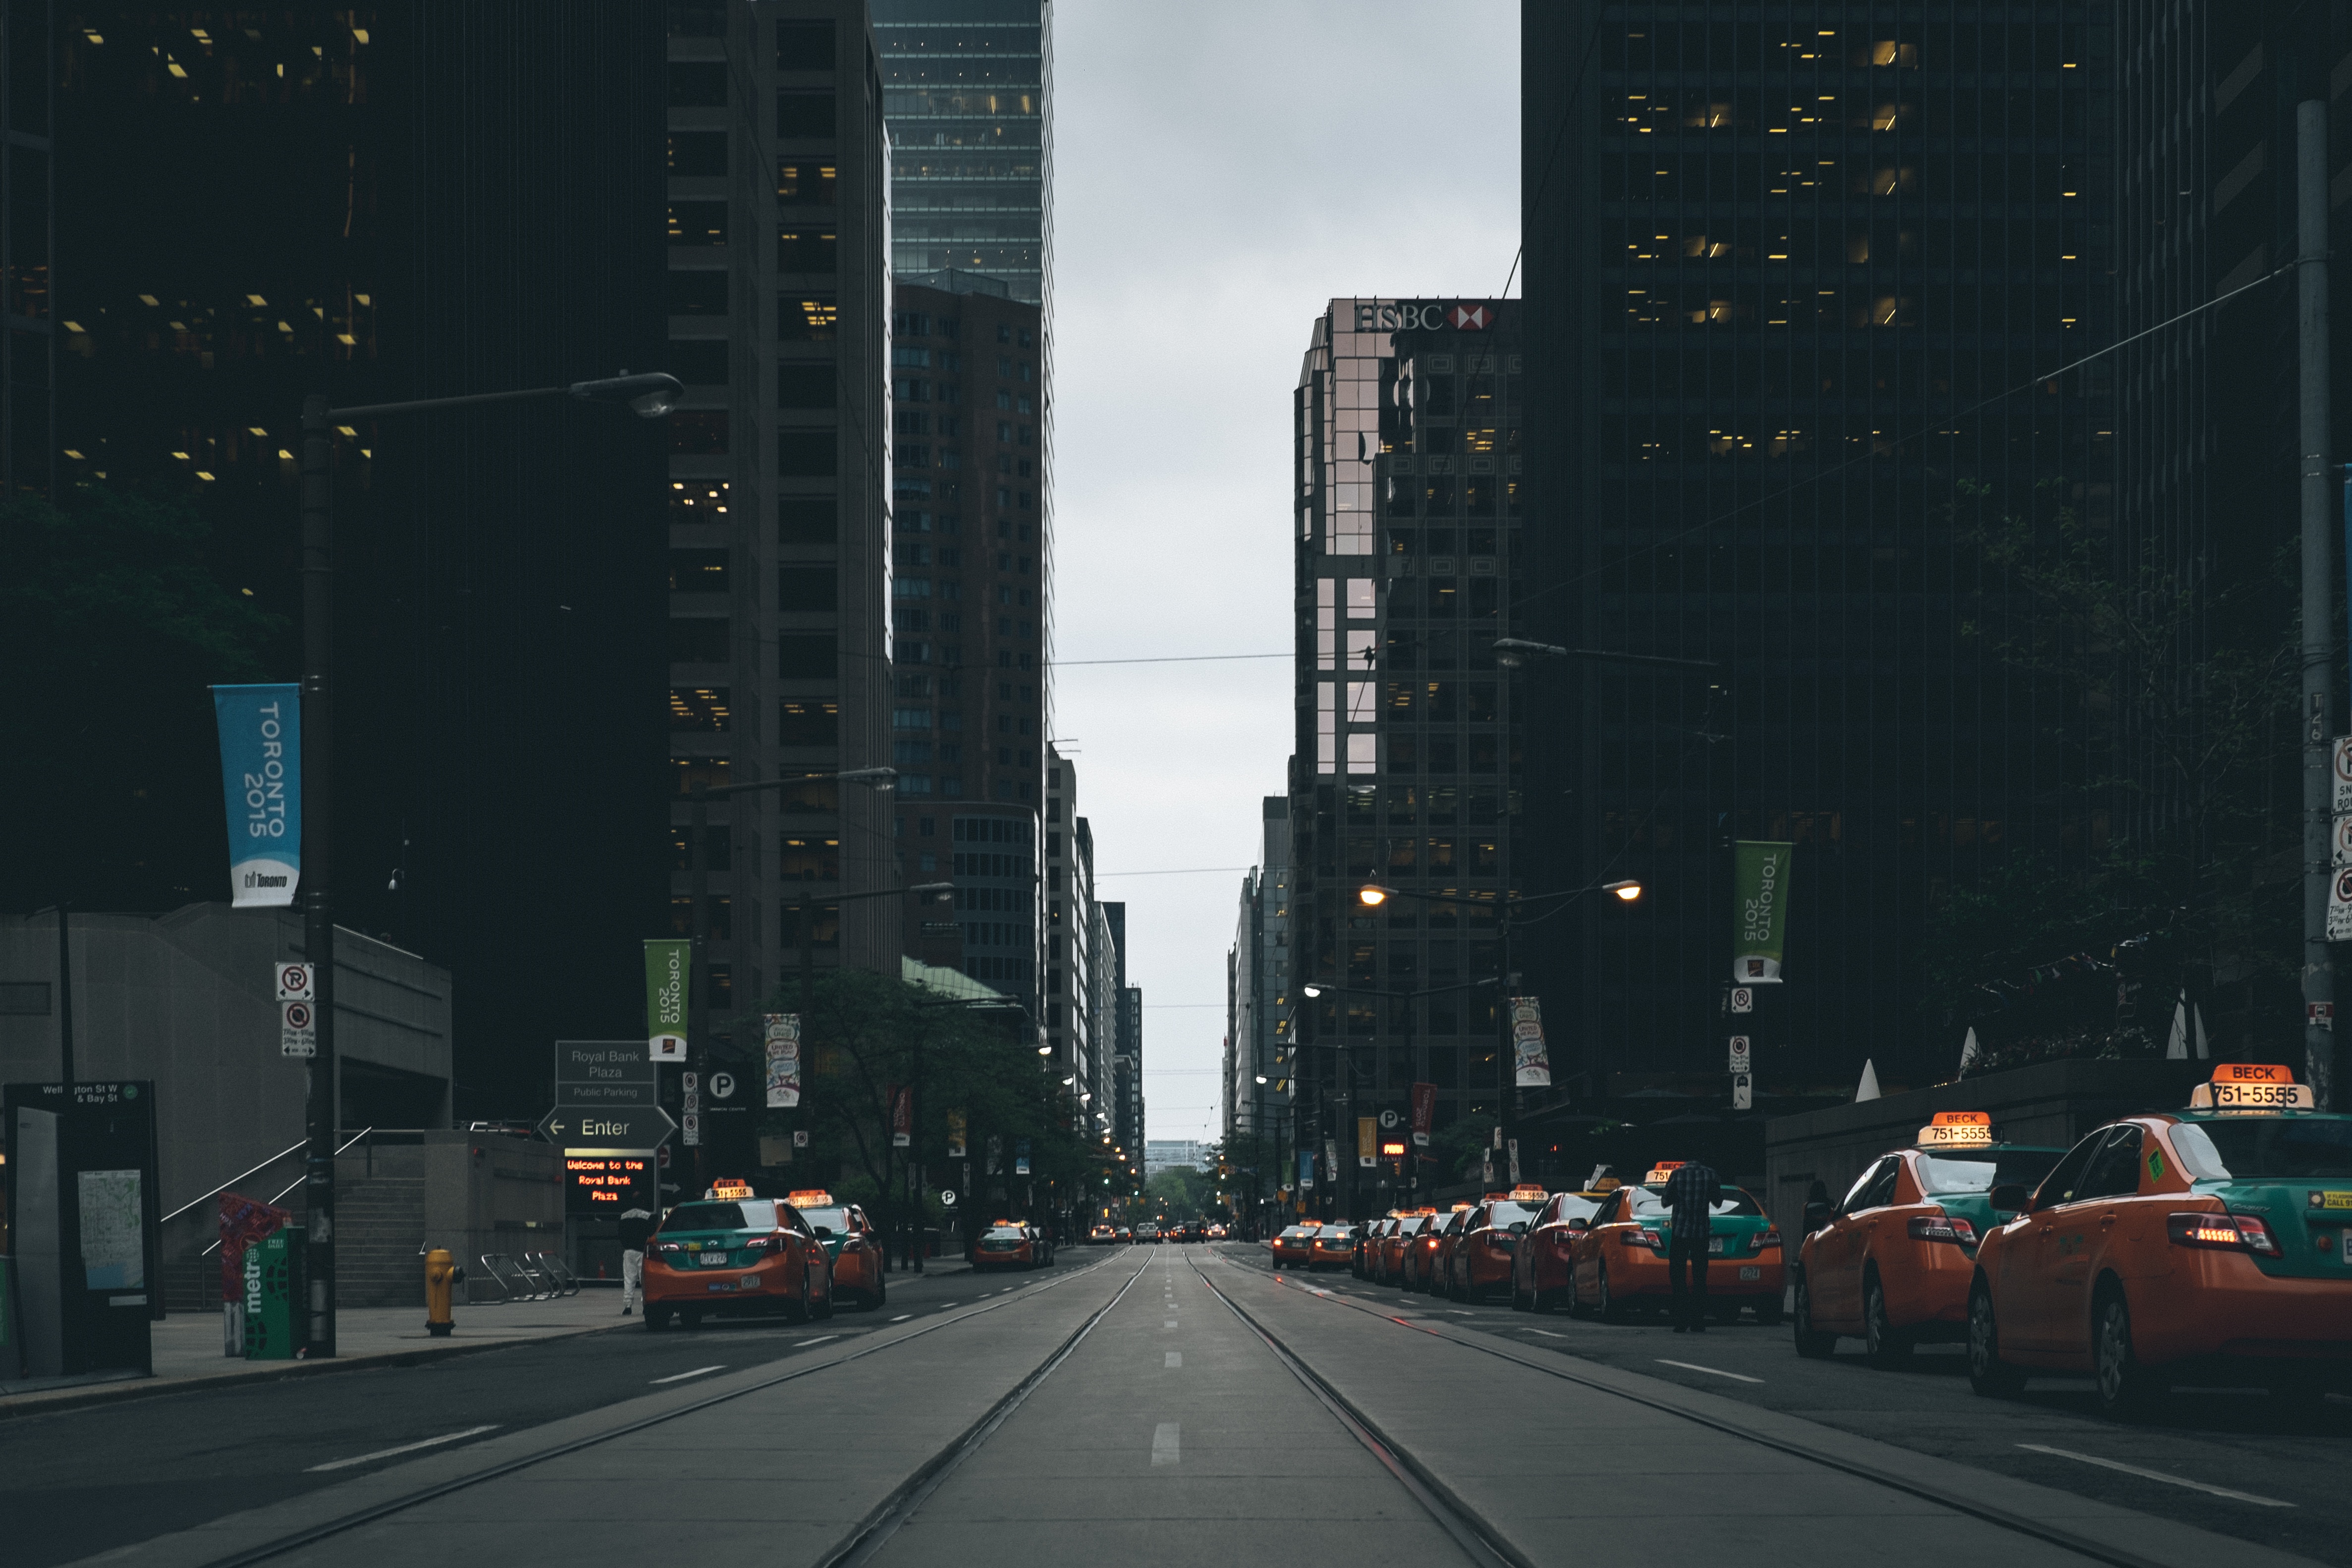
people, road, skyline, traffic, street, night, highway, city, skyscraper, cityscape, downtown, dusk, evening, darkness, lane, tower block, skyscrapers, infrastructure, parked, metropolis, taxis, urban area, atmospheric phenomenon, human settlement, metropolitan area, cabs, HSBC building, Torronto